DBAG Class 425

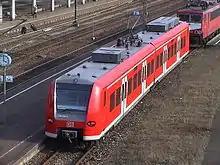
The class 426 is shorter than the class 425

The class 425 has been produced in HO scale by Brawa and N scale by Kato Precision Railroad Models.